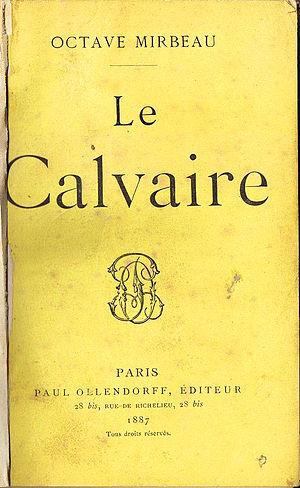
Le Calvaire est un roman français d’Octave Mirbeau, paru le 23 novembre 1886, après une prépublication tronquée dans La Nouvelle Revue de Juliette Adam.